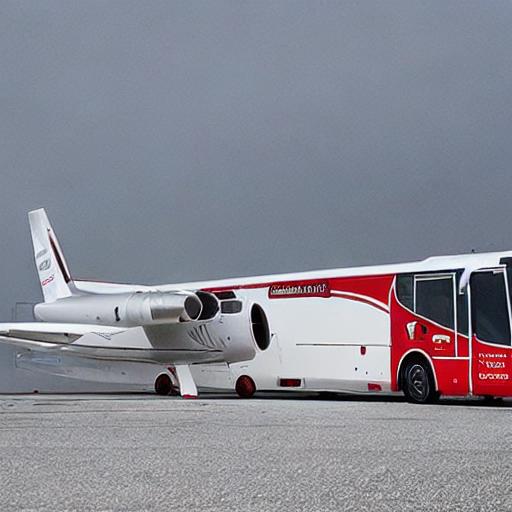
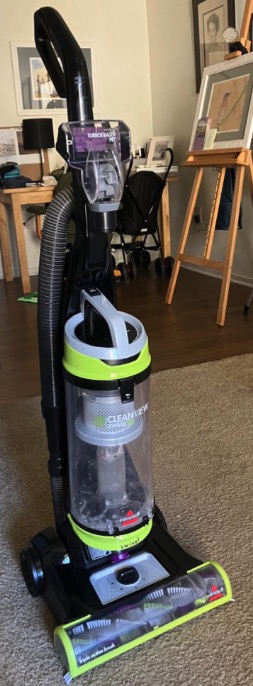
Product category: items_vacuum
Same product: no